Lisa Caputo

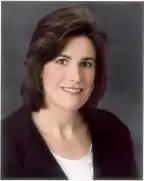

Lisa Caputo is the executive vice president and chief marketing and communications officer for The Travelers Companies, Inc. She joined Travelers on June 1, 2011. At Travelers, she is a member of the Management and Operating Committees and the Travelers Foundation Board. She leads the company's marketing, research, branding, corporate communications, customer experience and creative services functions and works closely with investor relations and government relations. Previously she was executive vice president of global marketing and corporate affairs for Citigroup. She was the founder, chairman and CEO of Citi's Women & Co. business from January 2000 until 2010. She was a member of Citi's senior leadership committee and is the co-head of Citi's Women's Initiative.